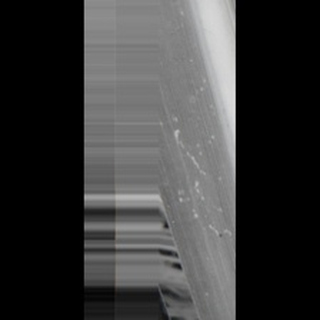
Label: sugarcane_mosaic